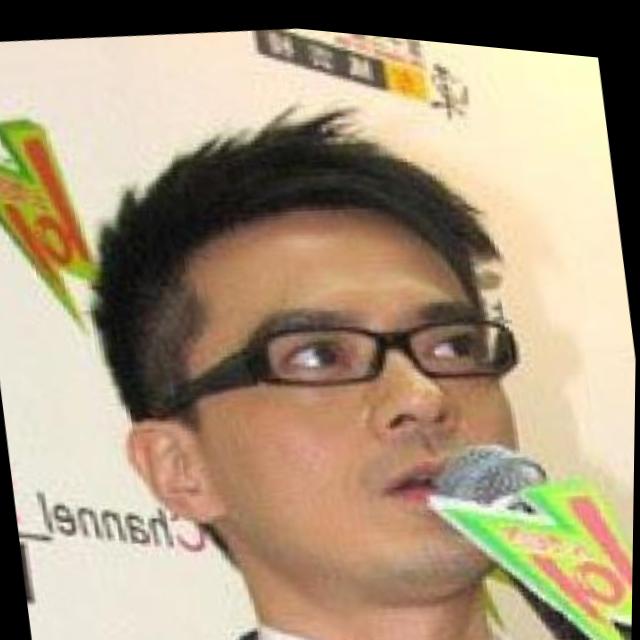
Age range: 21-44